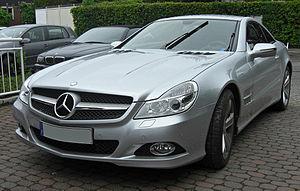
La Classe SL est un coupé/cabriolet sportif d'origine allemande, développé par le constructeur Mercedes-Benz. Il devient, en 2001, un coupé cabriolet.